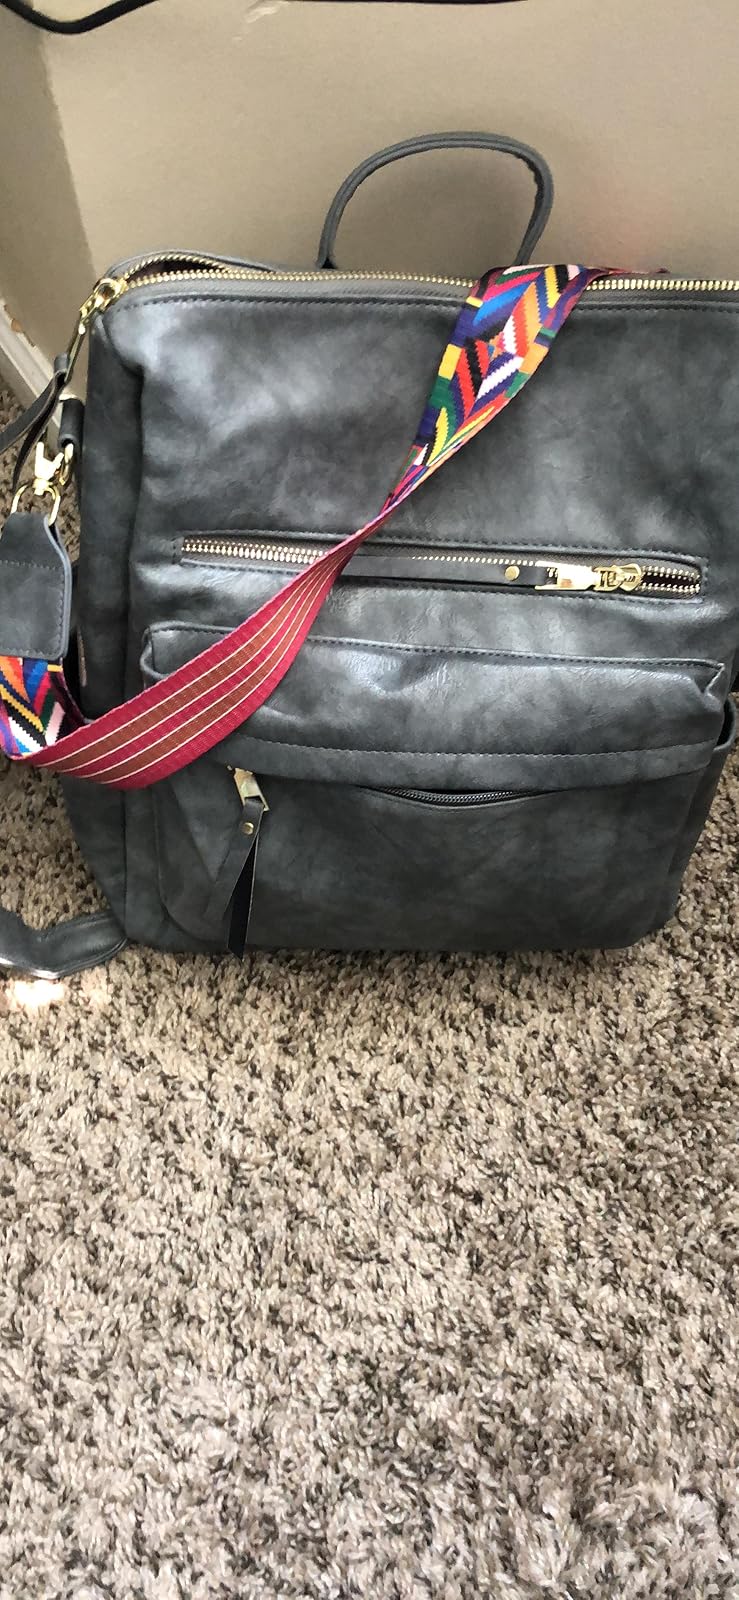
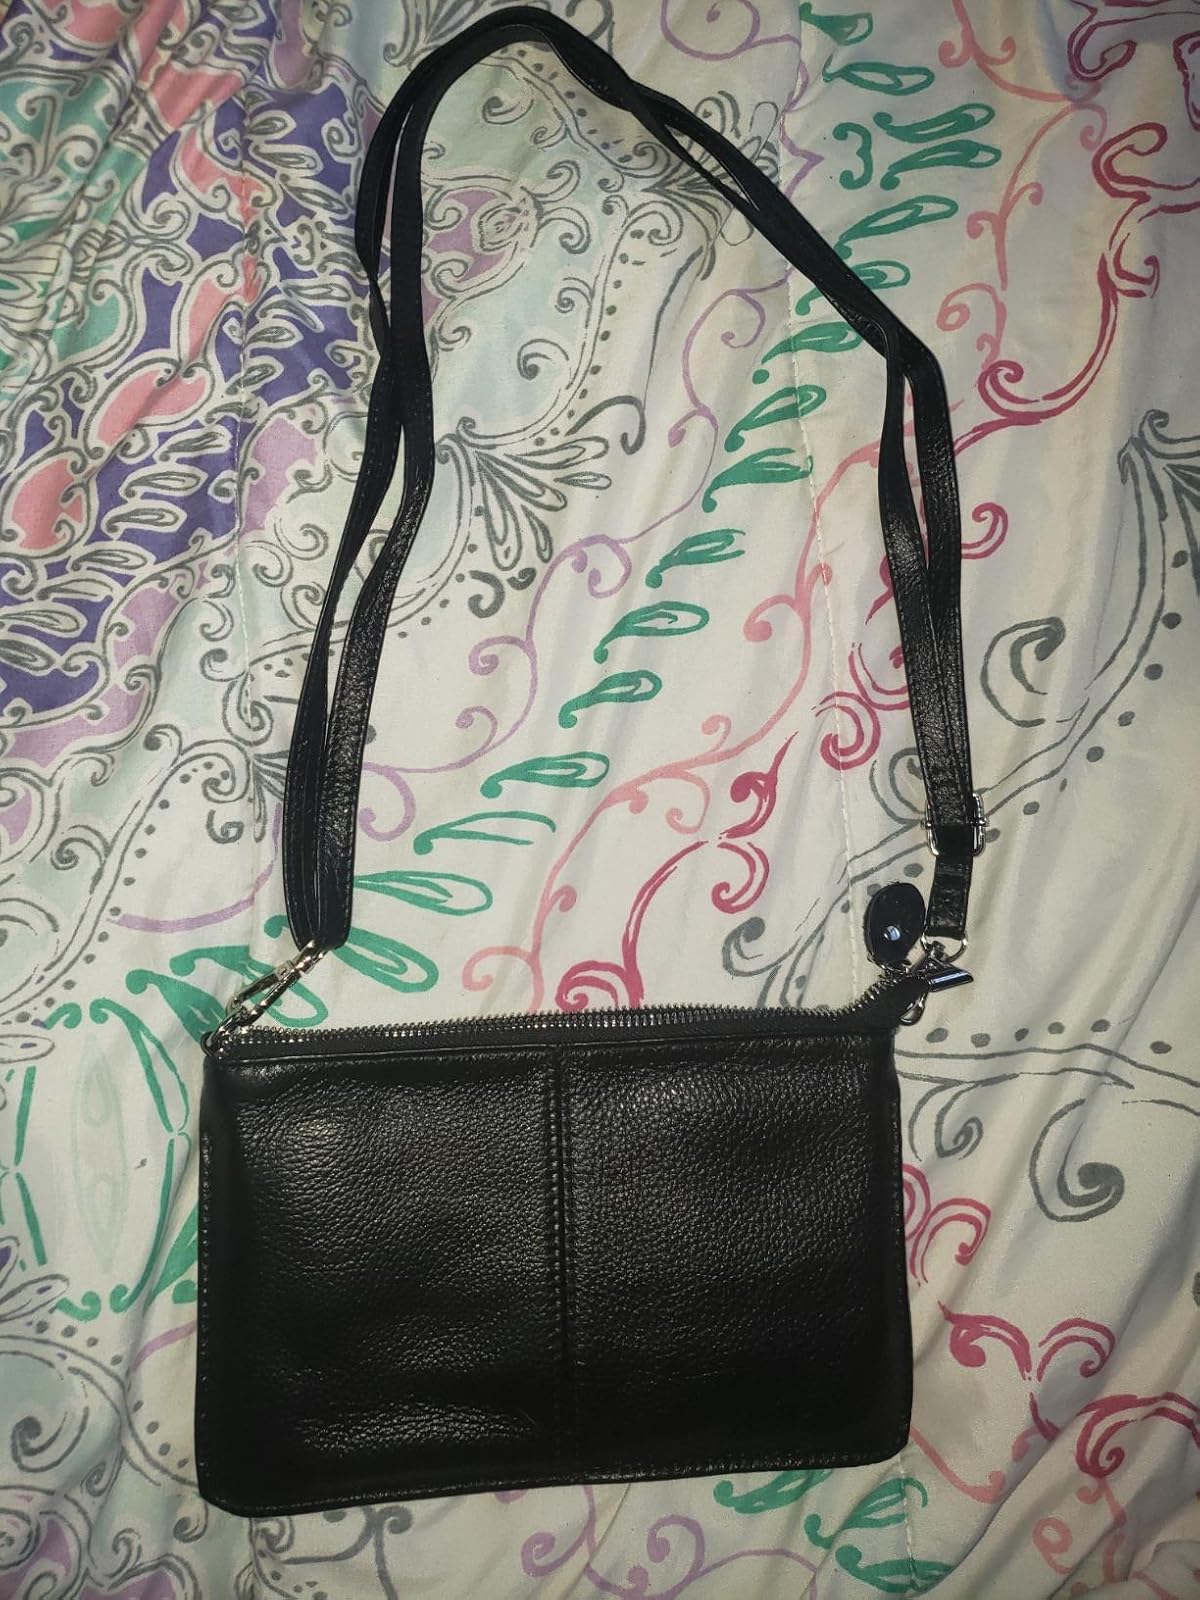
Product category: accessories_handbag
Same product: no